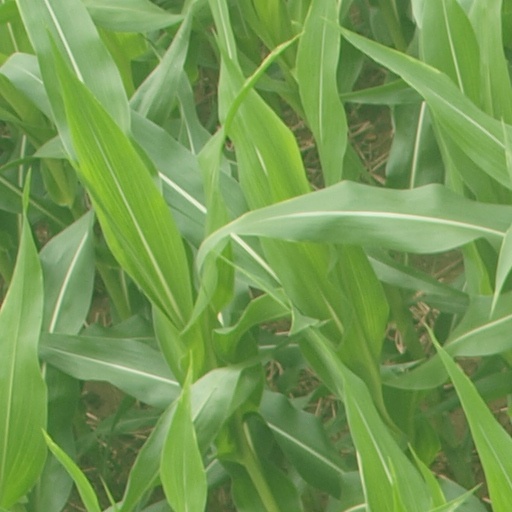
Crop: maize; corn